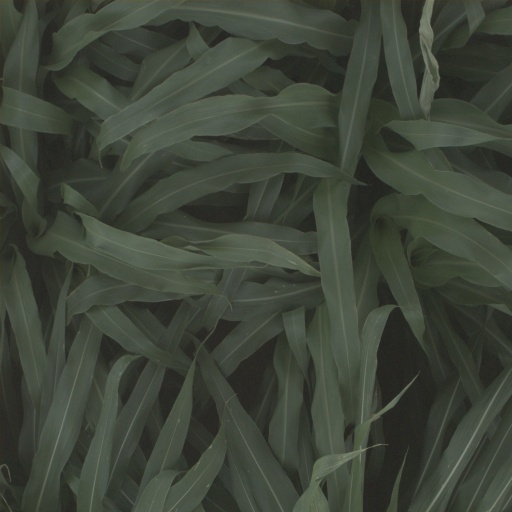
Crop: sorghum